Sympathy for the Devil (2023 film)

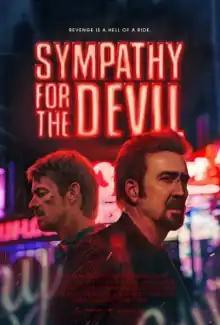
Theatrical release poster

Sympathy for the Devil is a 2023 American psychological thriller film directed by Yuval Adler and written by Luke Paradise. It stars Nicolas Cage as The Passenger and Joel Kinnaman as The Driver.